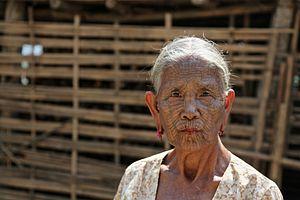
Les Khyang, ou Chin, sont un groupe ethnique des Chittagong Hill Tracts, au Bangladesh. Ils appartiennent à un ensemble d'ethnies qui habitent les Chittagong Hills, l'État de Mizoram en Inde et l'État Chin en Birmanie, et qui partagent le même nom de Khyang. Ces Khyang parlent des langues tibéto-birmanes assez proches les unes des autres. Ils sont 1,5 million.